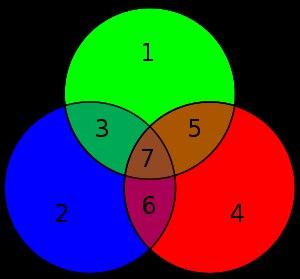
En théorie des codes, le Code de Hamming (7,4) est un code correcteur linéaire binaire de la famille des codes de Hamming. À travers un message de sept bits, il transfère quatre bits de données et trois bits de parité. Il permet la correction d'un bit erroné. Autrement dit, si, sur les sept bits transmis, l'un d'eux au plus est altéré, alors il existe un algorithme permettant de corriger l'erreur.